Zemi

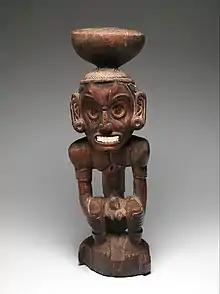
Zemi figure, Ironwood with shell inlay. 27 in. (68.5 cm) high. Dominican Republic: 15th-16th century. The bowl atop the figure's head was used to hold cohoba during rituals.

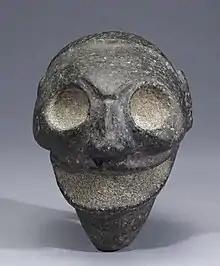
Taino Zemi mask from Walters Art Museum

A zemi or cemi (Taíno: [sɛmi]) was a deity or ancestral spirit, and a sculptural object housing the spirit, among the Taíno people of the Caribbean. Cemi’no or Zemi’no is a plural word for the spirits.